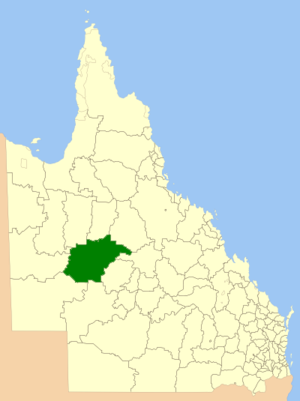
Le comté de Winton est une zone d'administration locale au nord du Queensland en Australie.